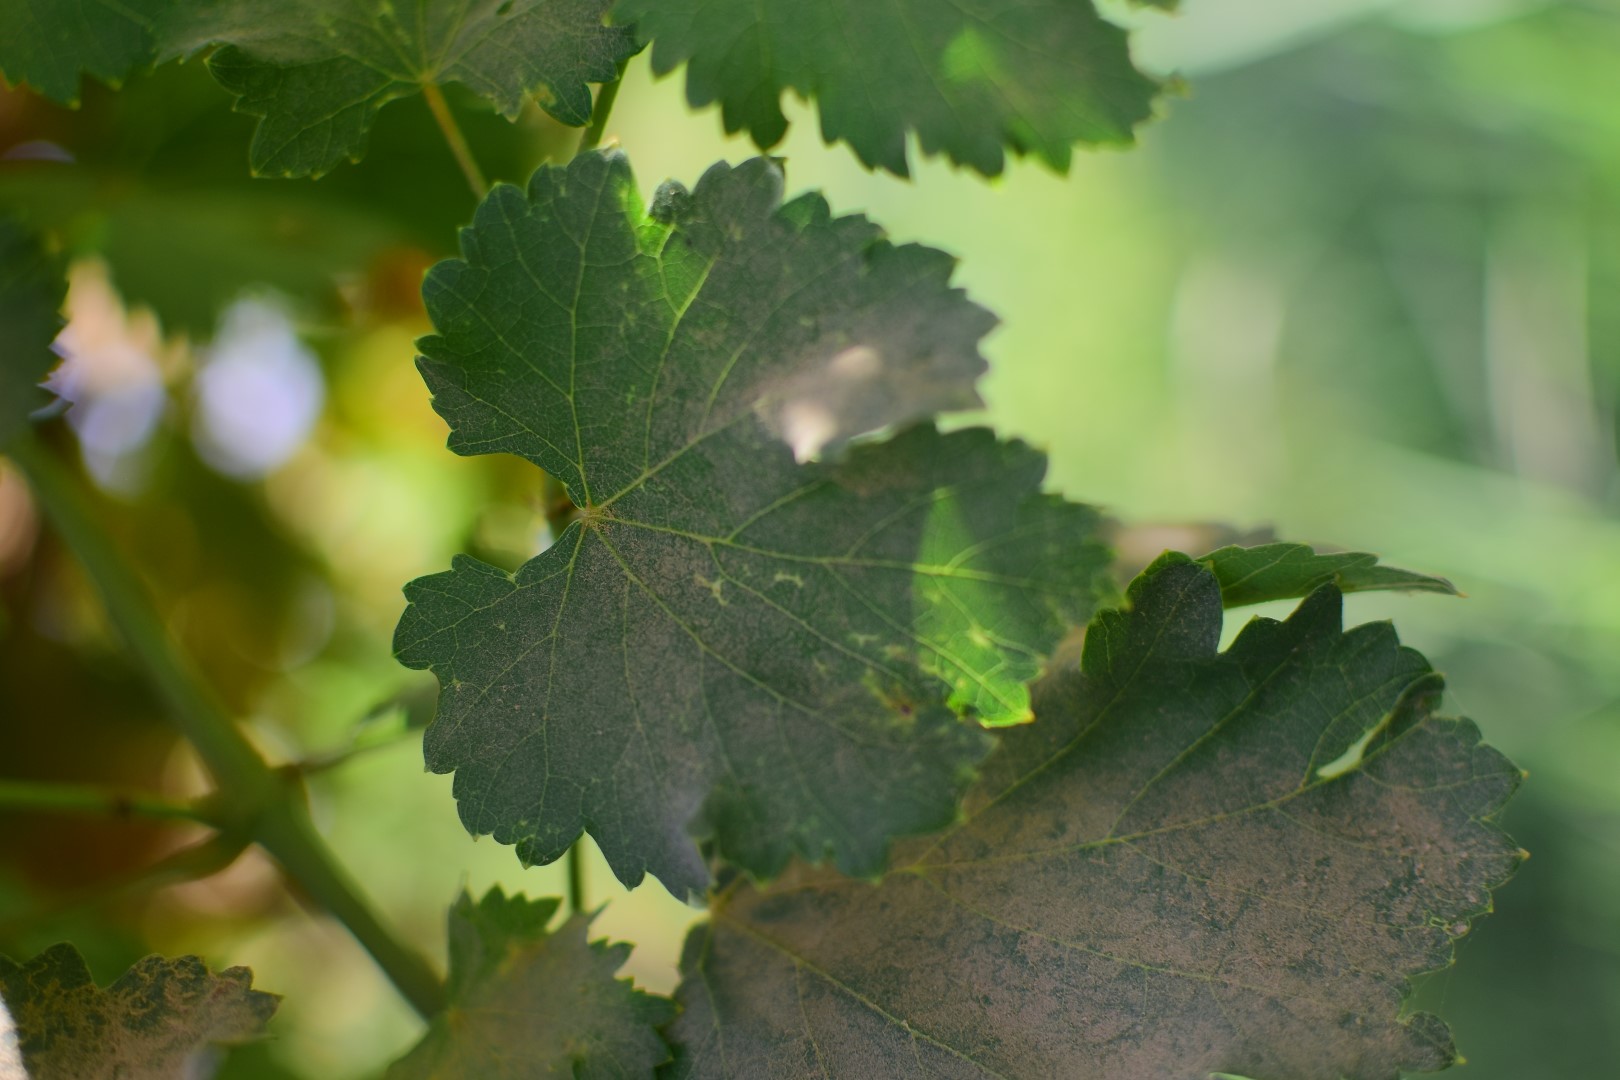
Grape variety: Deas Al-Annz